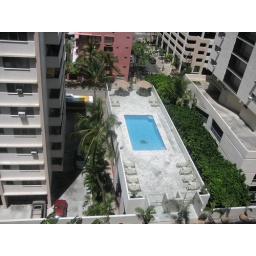
The pool in our building where a sea turtle resides.